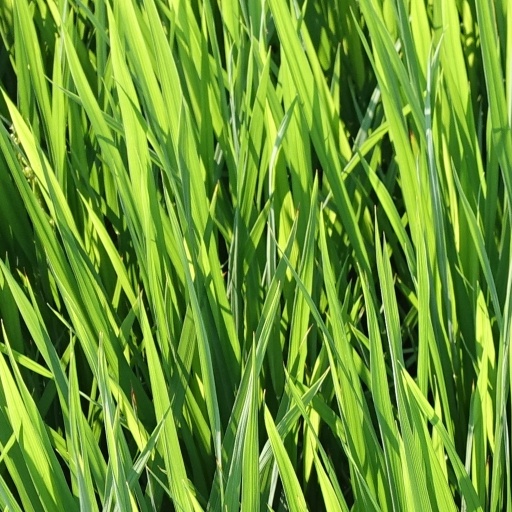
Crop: rice